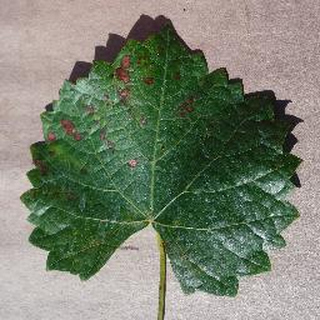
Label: grape_esca_black_measles